Drottningholm Palace

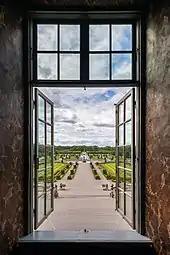
View of the Baroque garden, seen from the palace

The Drottningholm Palace Theatre is the opera house located at the palace. It is still in use, and its summer opera festivals are quite popular. At times the Royal Swedish Opera company guest performs.